Pump and dump

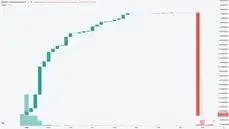
Visualisation of pump and dump scam based on SLO-BNB cryptocurrency example

Being an unregulated market, and due to the concentration of a large amount of cryptocurrency in a small number of hands, the prices of many cryptocurrencies are sensitive to pump-and-dump schemes. There are organised pump-and-dump schemes run through social media platforms including Telegram and Discord.